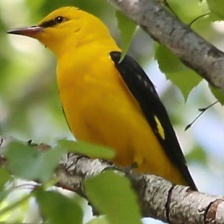
Species: EURASIAN GOLDEN ORIOLE
Scientific name: ORIOLUS ORIOLUS